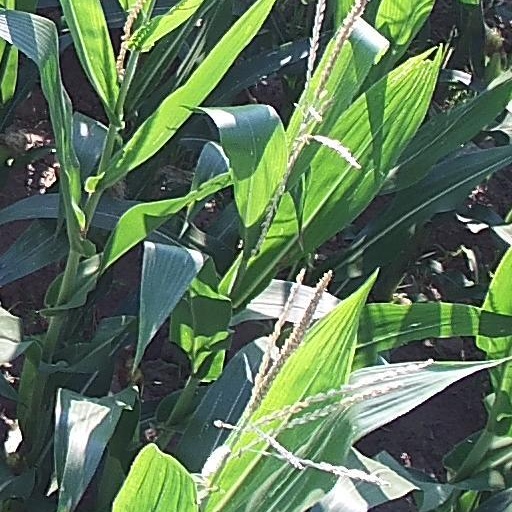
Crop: maize; corn